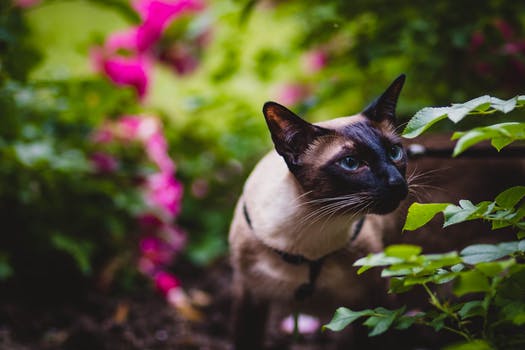
Label: No Watermark